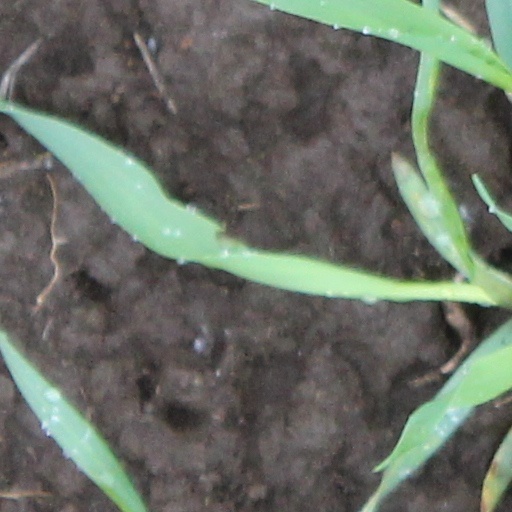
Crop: wheat